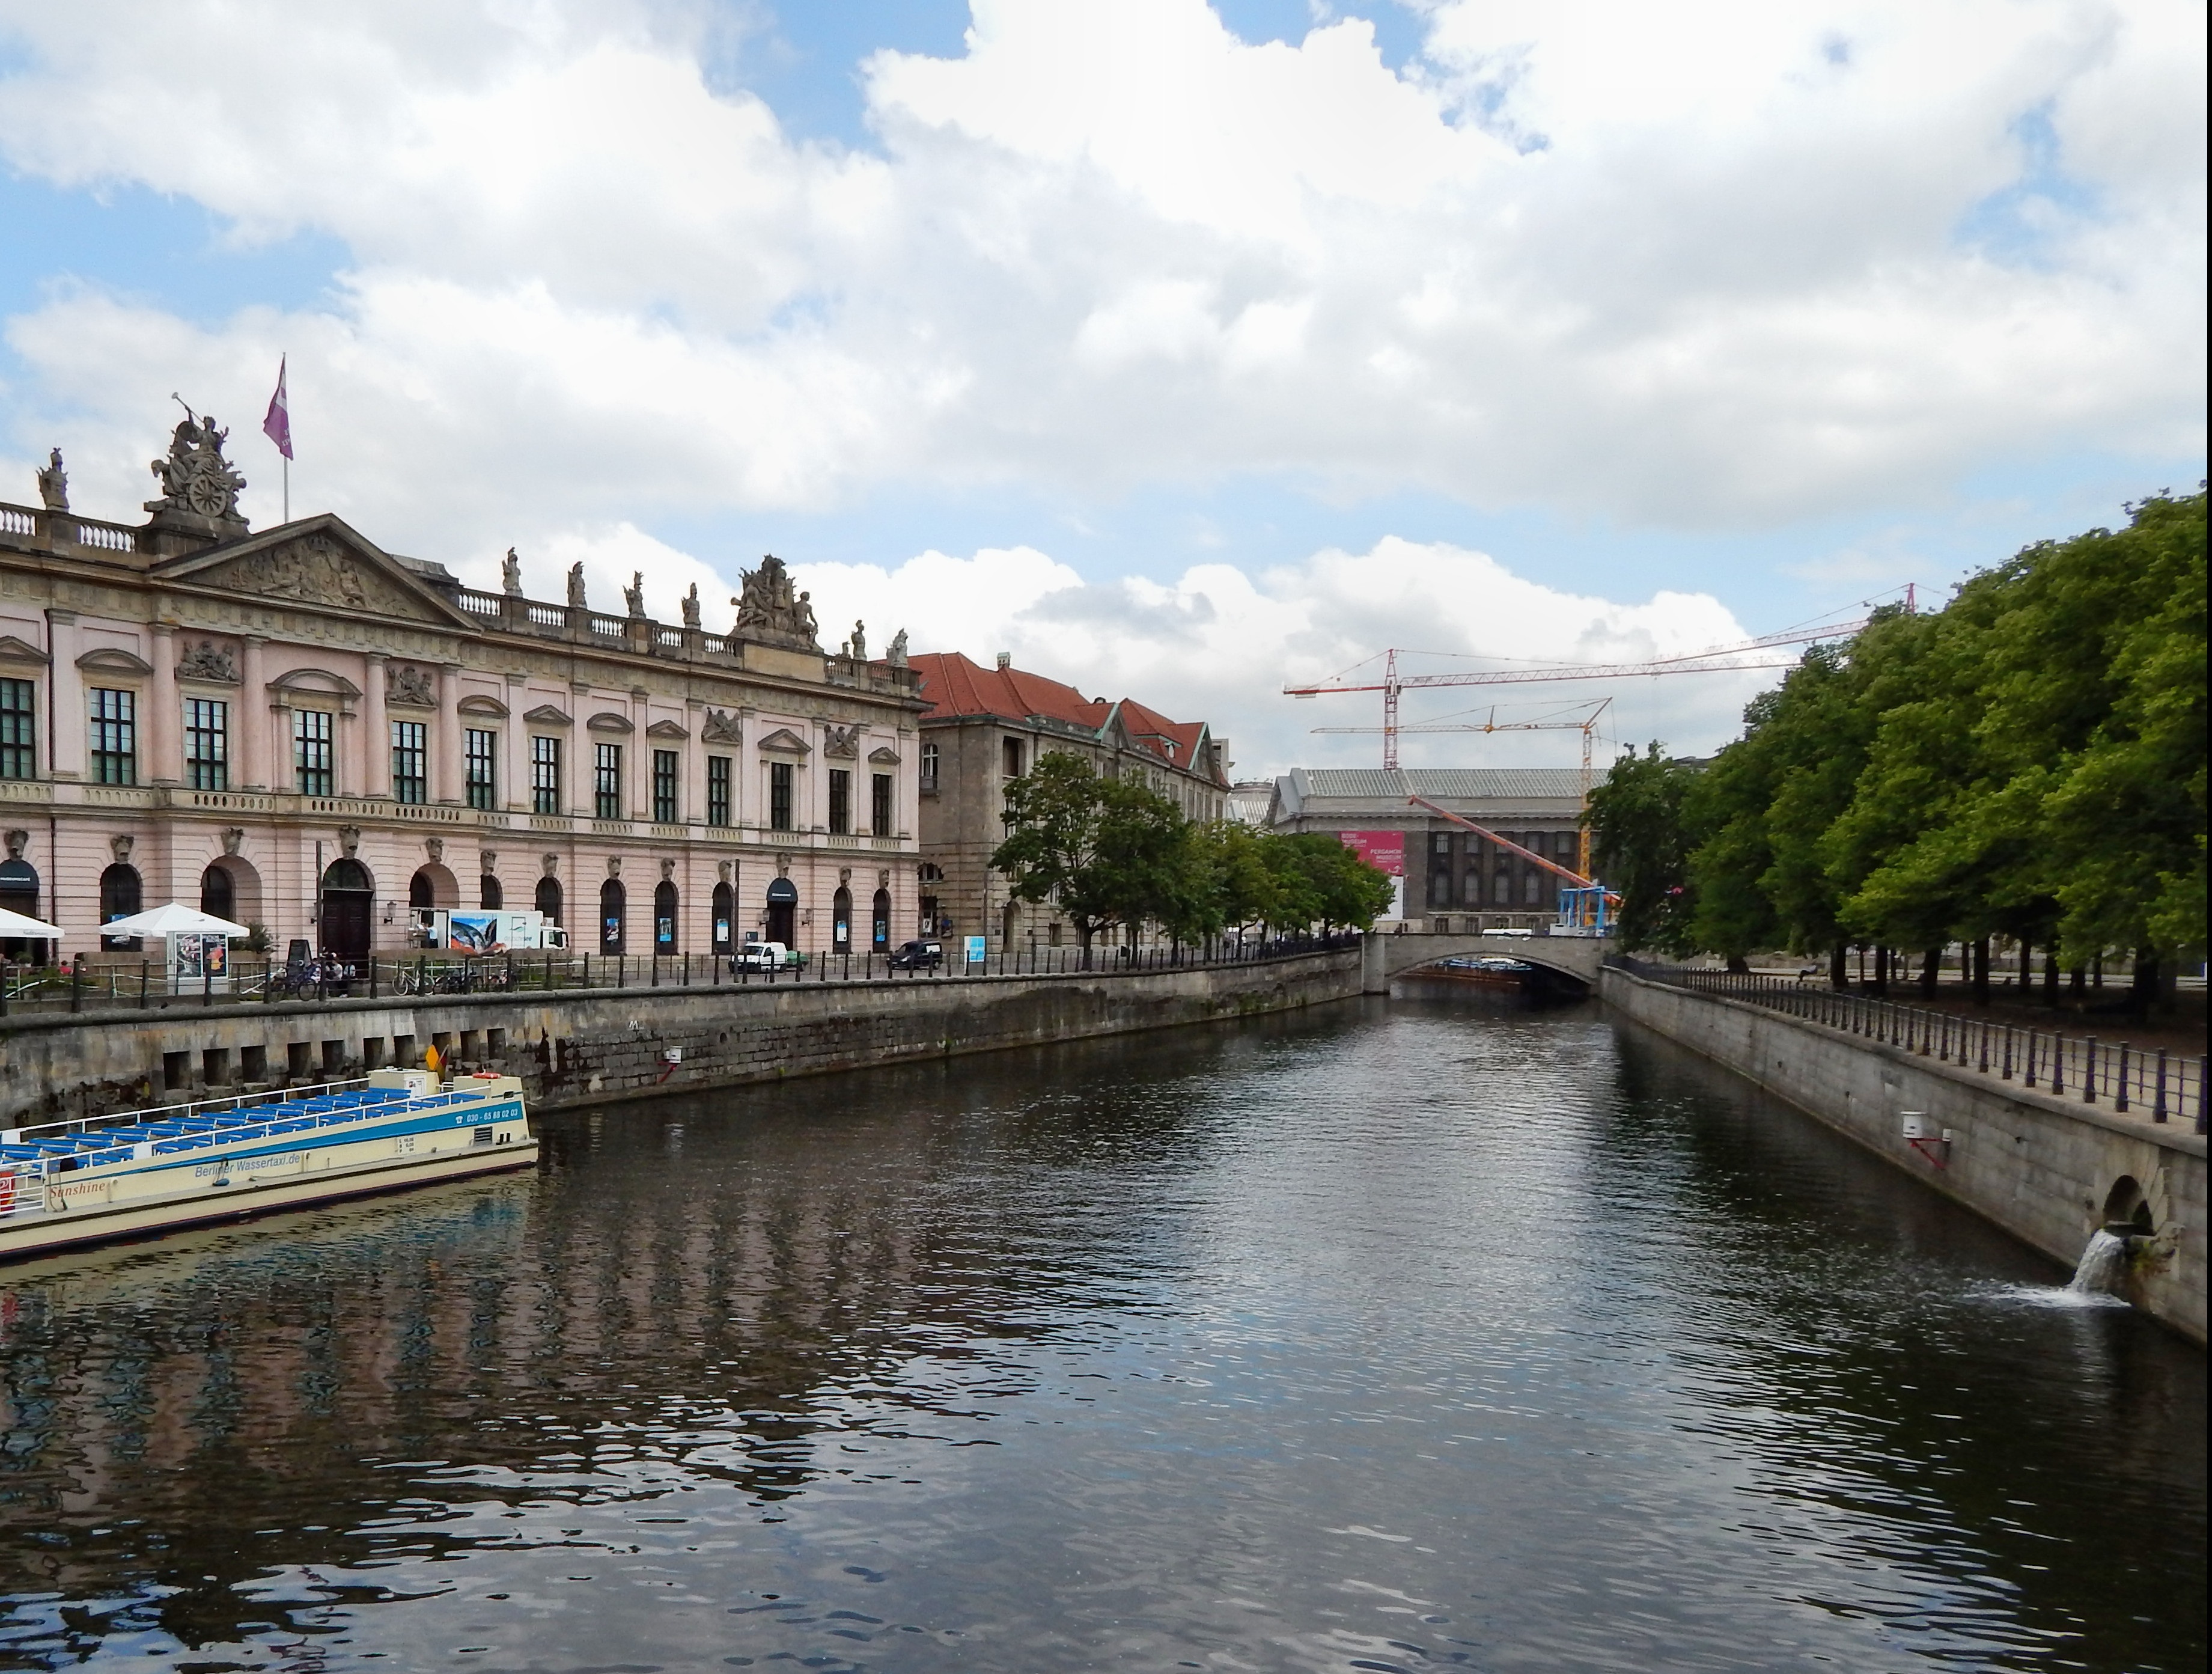
water, architecture, boat, bridge, river, canal, reflection, tourism, waterway, body of water, berlin, channel, landform, geographical feature